No. 56 Squadron RAF

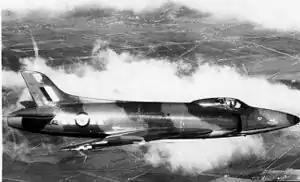
No. 56 (F) Squadron Supermarine Swift F.2 "WK242", circa 1954-55.

The squadron entered the Second World War equipped with the Hawker Hurricane Mk.I and first saw action during the Battle of France, although they remained based in England and sent flights to France for short periods. "The Firebirds" ended the campaign by covering the Dunkirk evacuation. As part of No. 11 Group, No. 56 Squadron was based at RAF North Weald at the beginning of the Battle of Britain. From there the squadron first engaged German aircraft on 31 July 1940. It was heavily involved in the fighting in the south of England during August, although the squadron moved to RAF Boscombe Down on the 1 September. It was one of the few fighter squadrons to remain based in the south of England continuously through the battle, scoring 59 kills by the end.